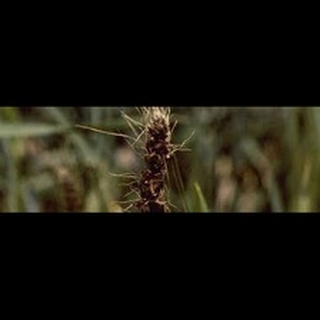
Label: wheat_smut